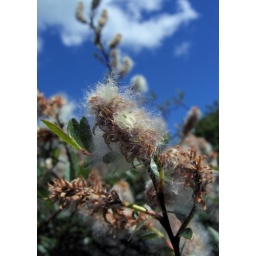
Clouds in the sky and on the plant